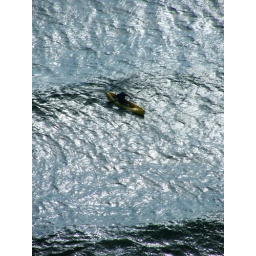
Taken from the 25th floor of a building along the coast in Ft. Lauderdale, Florida